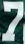
Number: 7